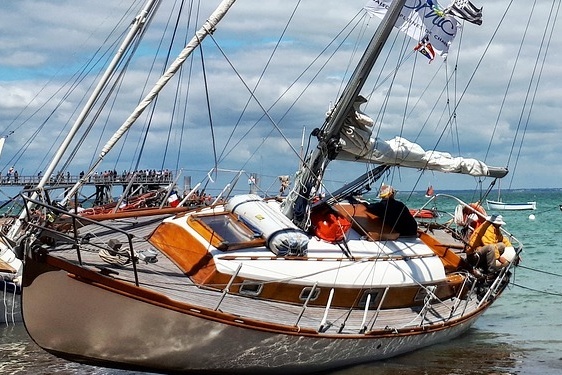
Vehicle type: Ships